Pixel aspect ratio

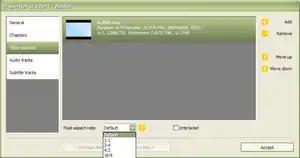
DVD Flick 1.3.0.7: Example of a computer program that has mislabeled "picture aspect ratio" as "pixel aspect ratio"

Pixel aspect ratio is often confused with different types of image aspect ratios; the ratio of the image width and height. Due to non-squareness of pixels in Standard-definition TV, there are two types of such aspect ratios: "storage aspect ratio" ("SAR") and "display aspect ratio" (abbreviated "DAR", also known as "image aspect ratio" and "picture aspect ratio"). Also, "pixel aspect ratio" ("PAR") is also known as "sample aspect ratio" (abbreviated "SAR") in some industrial standards (such as H.264) and output of programs (such as "ffmpeg"). Note the reuse of the abbreviations "PAR" and "SAR". This article uses only the terms pixel aspect ratio, display aspect ratio and storage aspect ratio to avoid ambiguity.